Walnut Street Historic District (Muncie, Indiana)

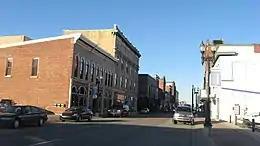
South Walnut Street, January 2012

Walnut Street Historic District is a national historic district located at Muncie, Delaware County, Indiana. It encompasses 66 contributing buildings and 1 contributing object, and is located in the central business district of Muncie. The district includes notable examples of Italianate, Late Victorian, Colonial Revival, and Beaux-Arts style architecture. Located in the district are the separately listed Moore-Youse-Maxon House, Roberts Hotel, and Goddard Warehouse. Other notable buildings include the Patterson Bock (c. 1876), McNaughton Block (1901-1903), Mitchell Block (1909), American National Bank Building (1924), Marsh Block (1888), and the Old Post Office designed by the Office of the Supervising Architect under James Knox Taylor (1907, 1930).